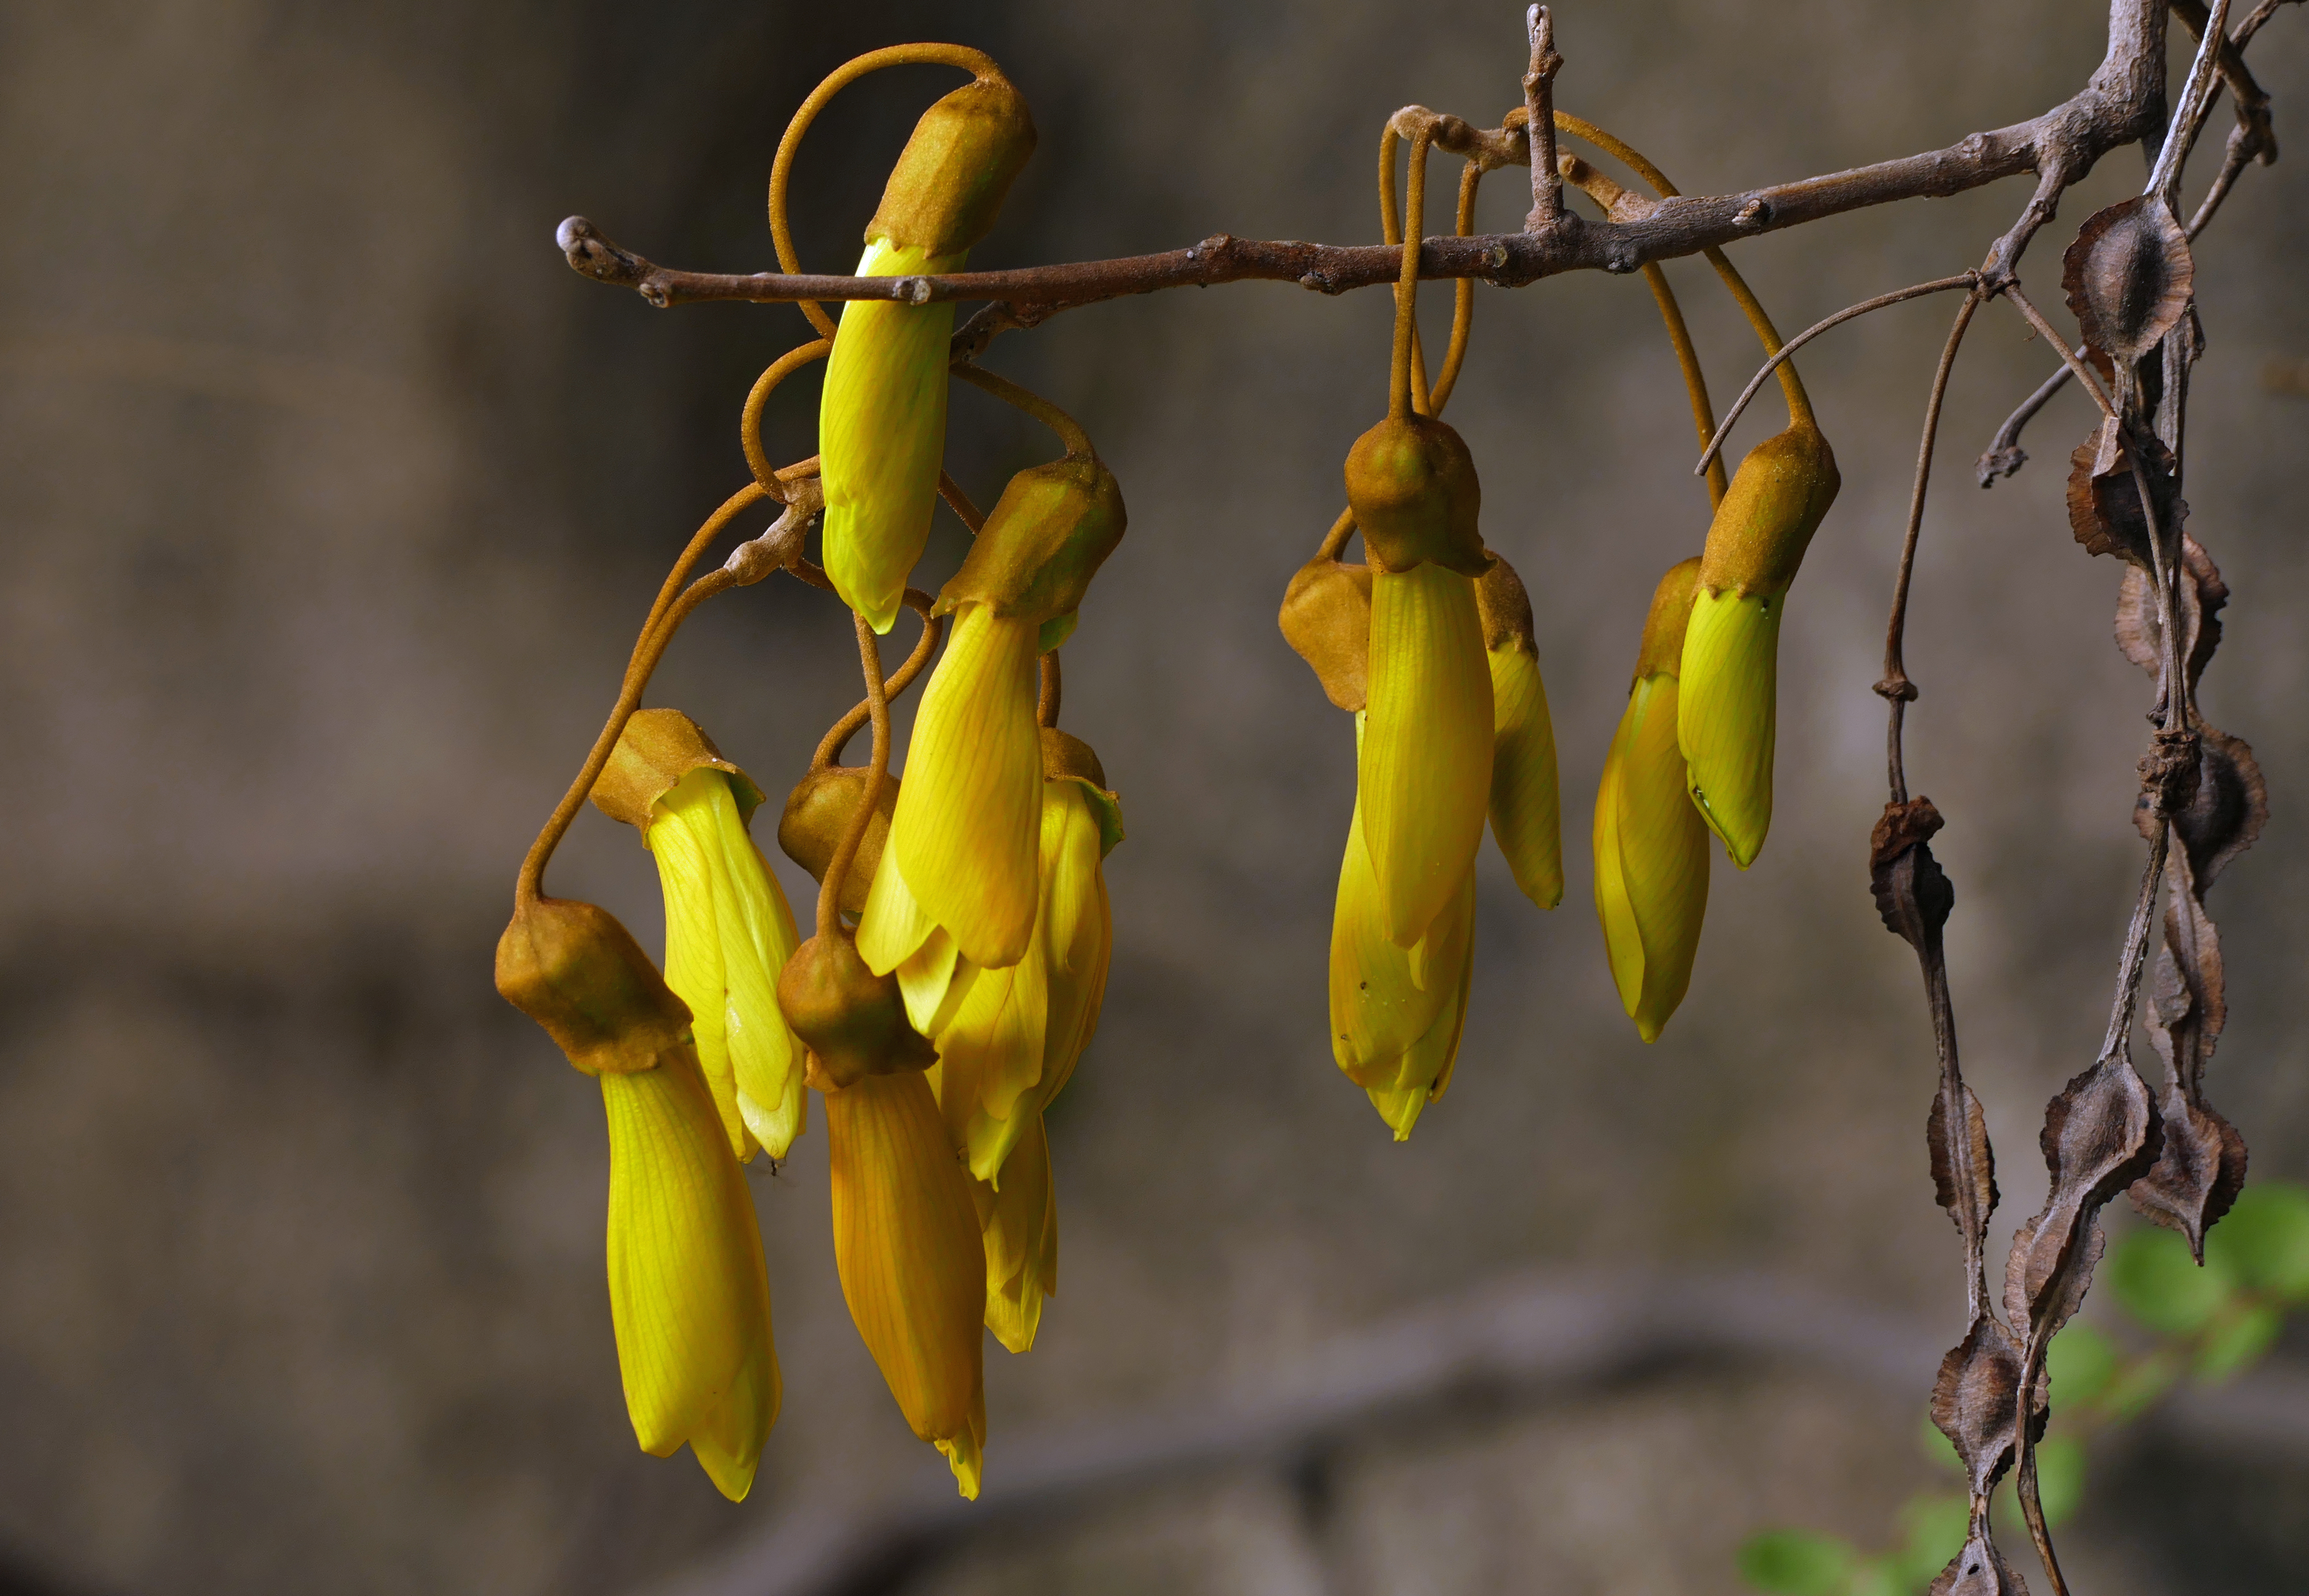
tree, nature, branch, plant, leaf, flower, green, produce, autumn, botany, yellow, flora, twig, close up, genussophora, newzealandflowers, kowhia, macro photography, flowering plant, plant stem, land plant